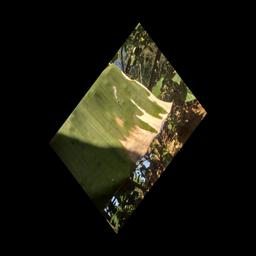
Label: MALBHOG LEAF